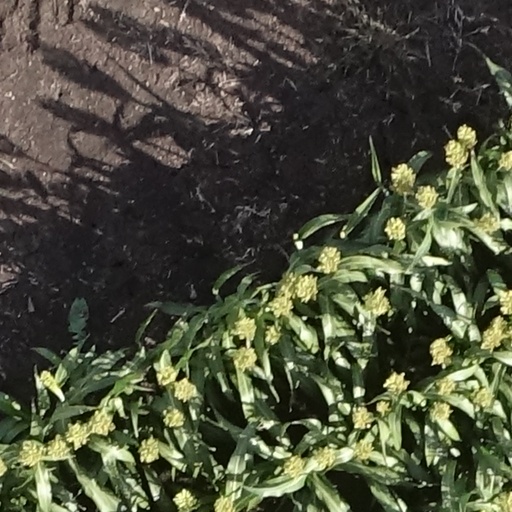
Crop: sorghum